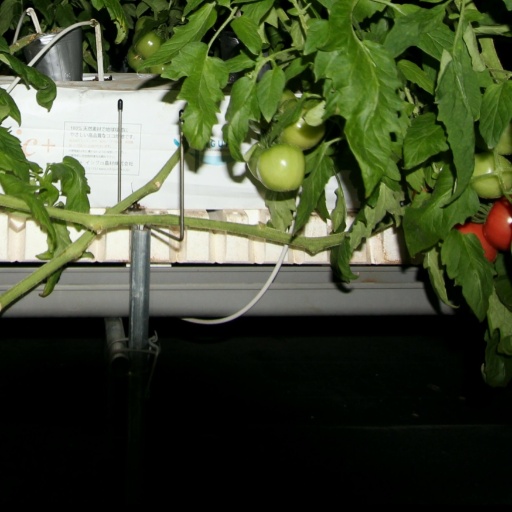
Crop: tomato